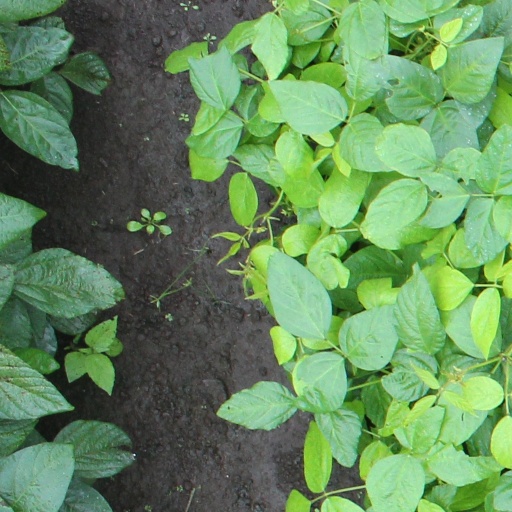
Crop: soybean